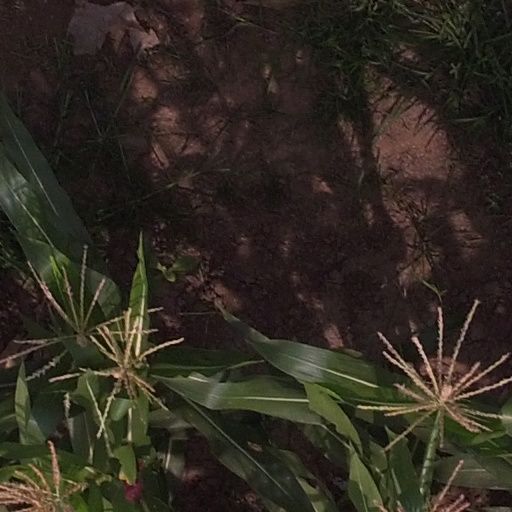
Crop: maize; corn